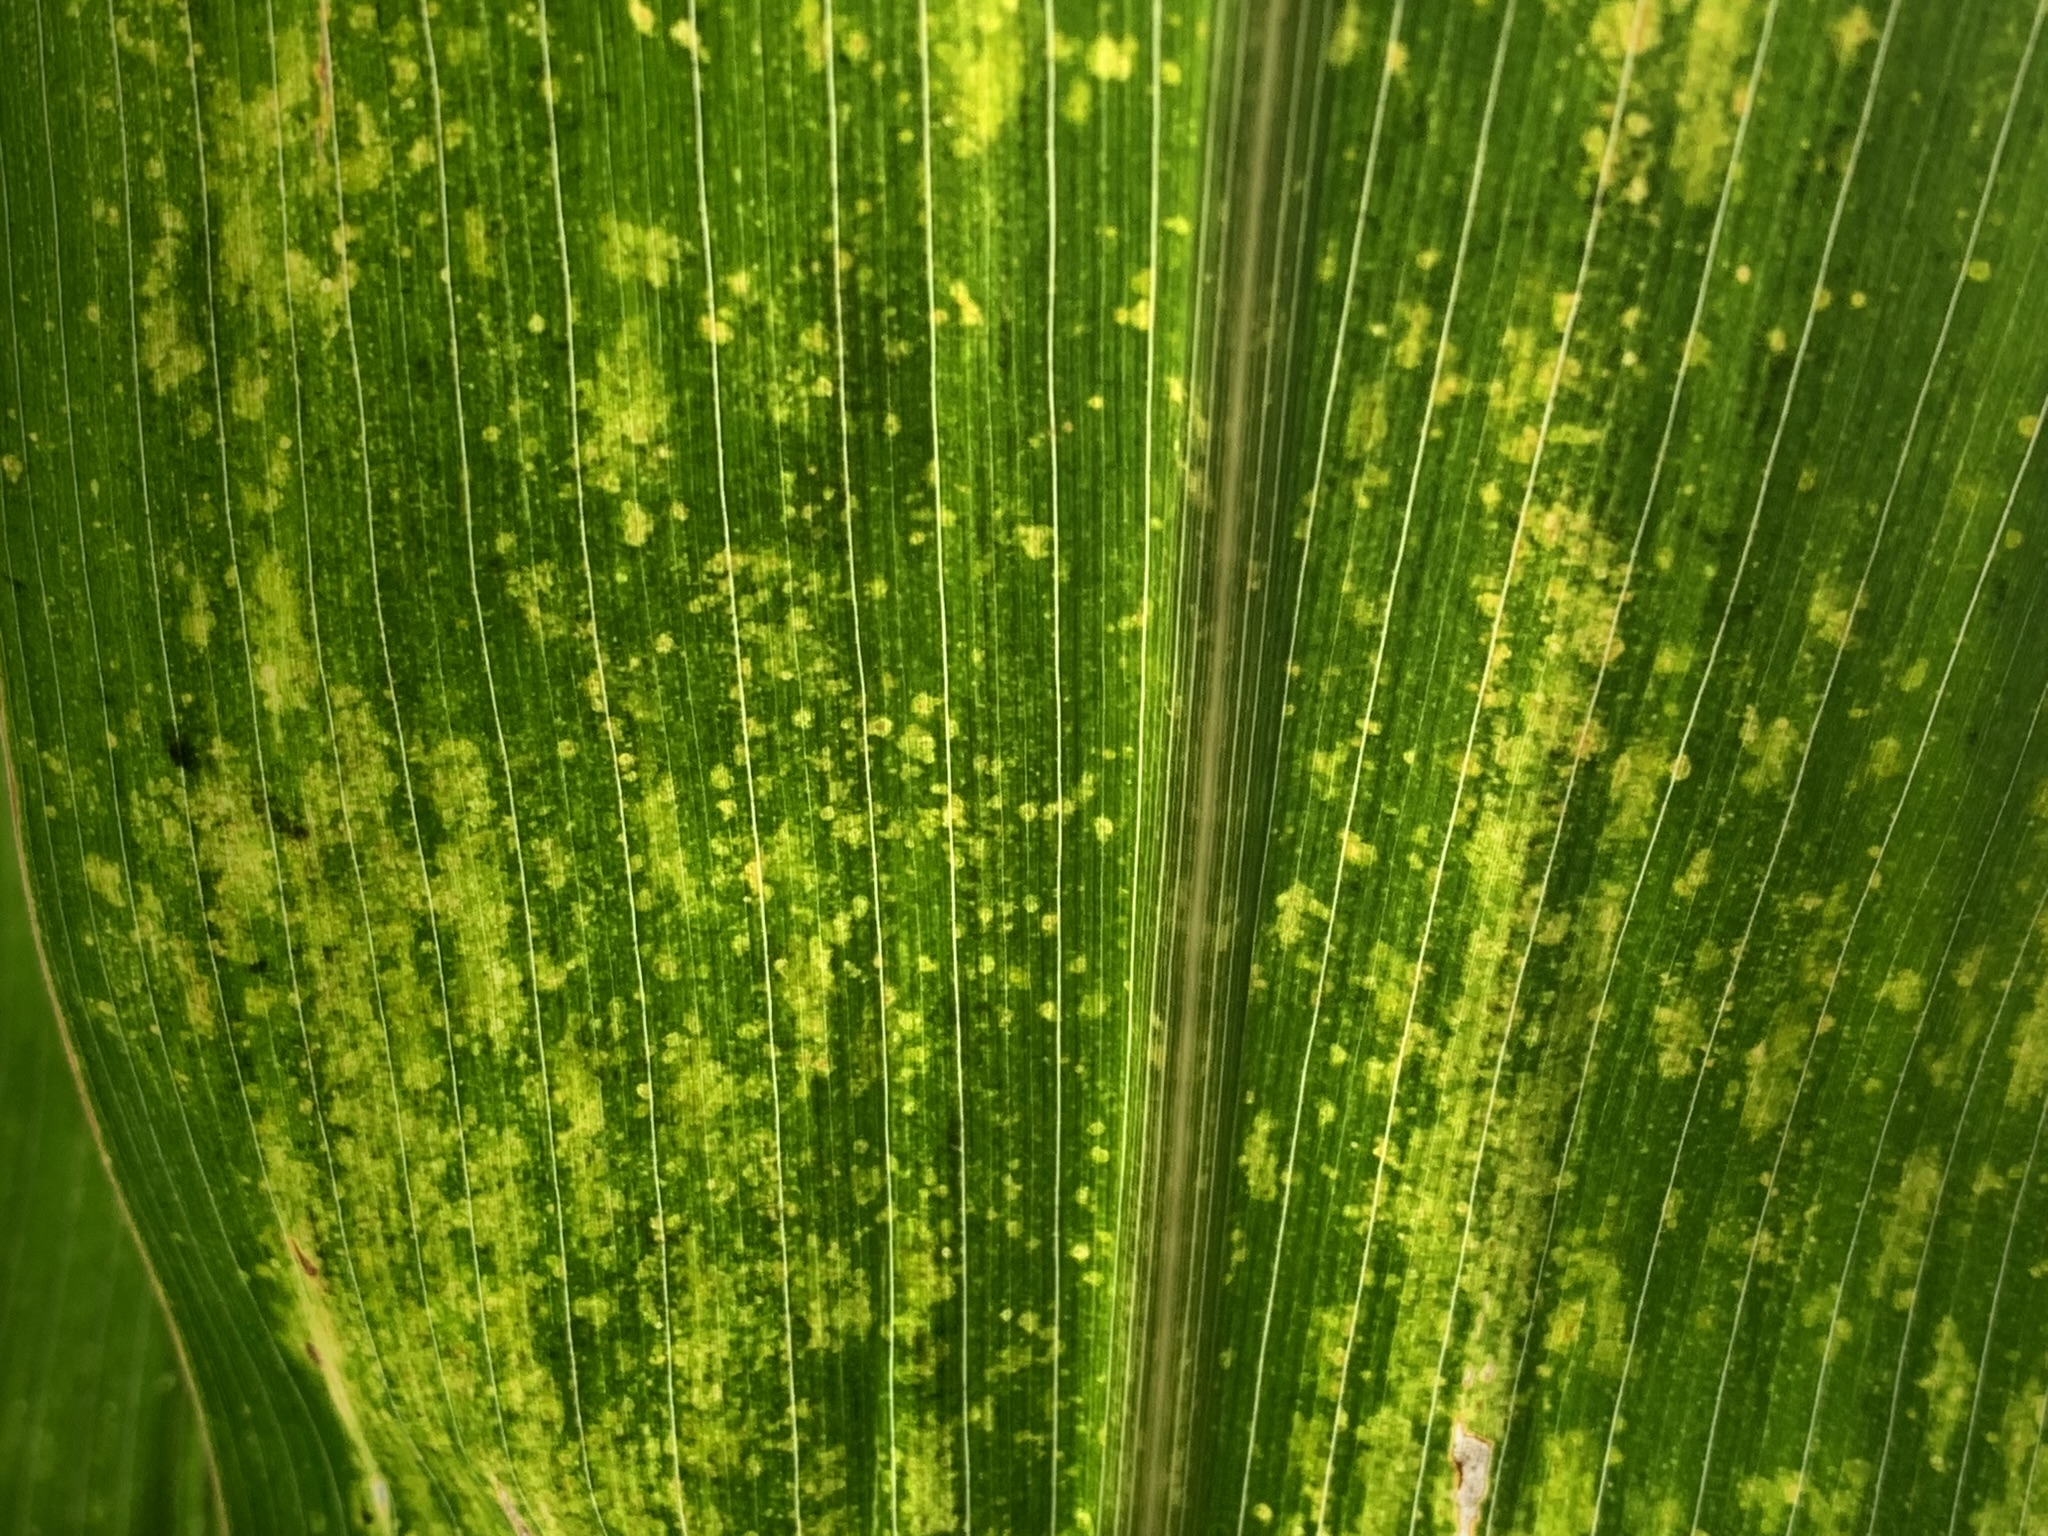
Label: MLN